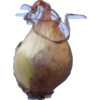
Label: onion